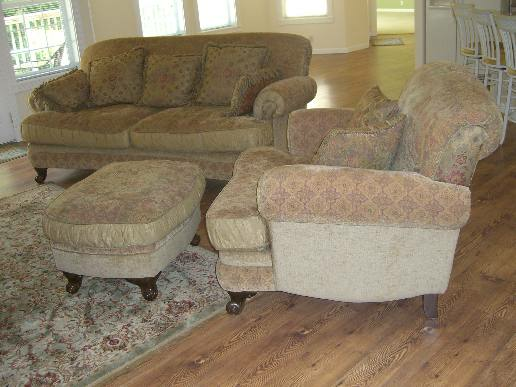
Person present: No